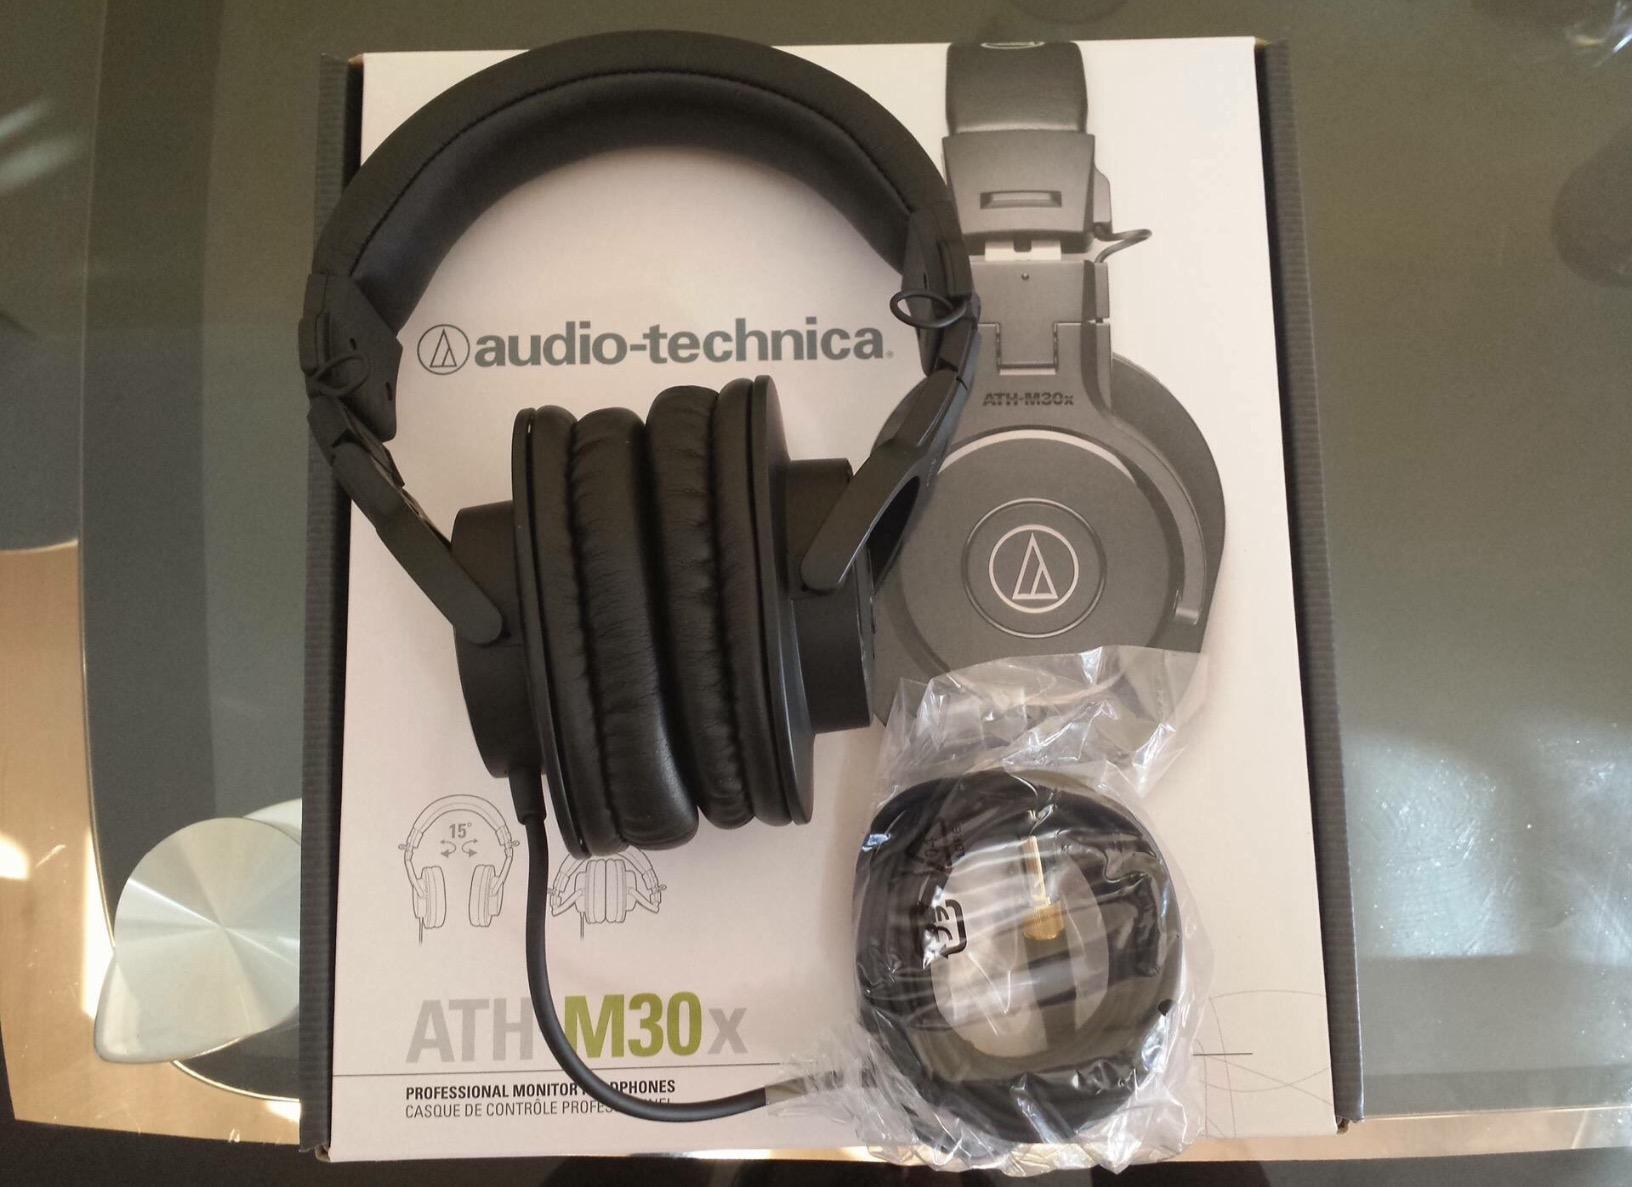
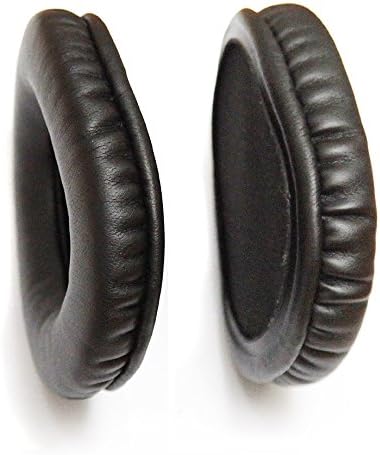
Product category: headphones
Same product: no